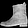
Label: Ankle boot